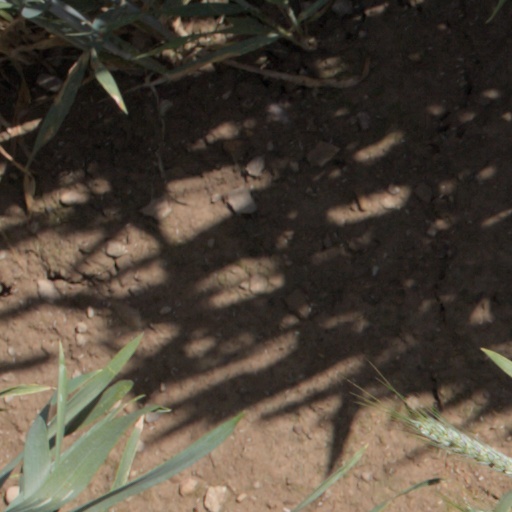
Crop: wheat